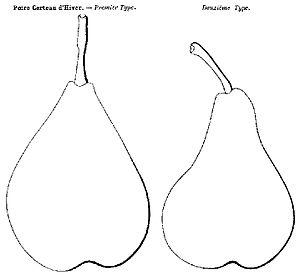
Certeau d'hiver- Deux types décrits par André Leroy dans son ""Dictionnaire de pomologie..."", 1867-1879, p. 541, tome 1."
Certeau d'hiver est un cultivar de poire ancienne, encore produite.